Rancho Rincon de San Francisquito

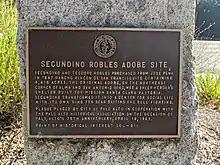
A plaque at the intersection of Ferne & Alma, commemorating an adobe built on the Rancho.

Secundino and his brother Teodoro Robles, bought Rancho Rincon de San Francisquito from José Peña in 1847. In 1824, Secundino Robles had discovered cinnabar deposits south of San Jose, when Ohlone Indians showed him where they retrieved their red-pigmented rock. By 1845, when these deposits proved to be rich in quicksilver, Secundino and Teodoro received cash and a one sixth share in Andres Castillero 's New Almaden Quicksilver Mine. Secundino Robles (1813–1890), born at Branciforte, was not as wild as his brothers Nicolas, Avelino, Flugencio and Teodoro. He married Maria Antonia Garcia (d.1897) in 1835, and raised a large family (Maria Antonia bore 29 children). In 1843, Secundino was employed as the Majordomo (foreman) of Mission Santa Clara, where he was joined by his brother, Teodoro.